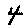
Label: 4